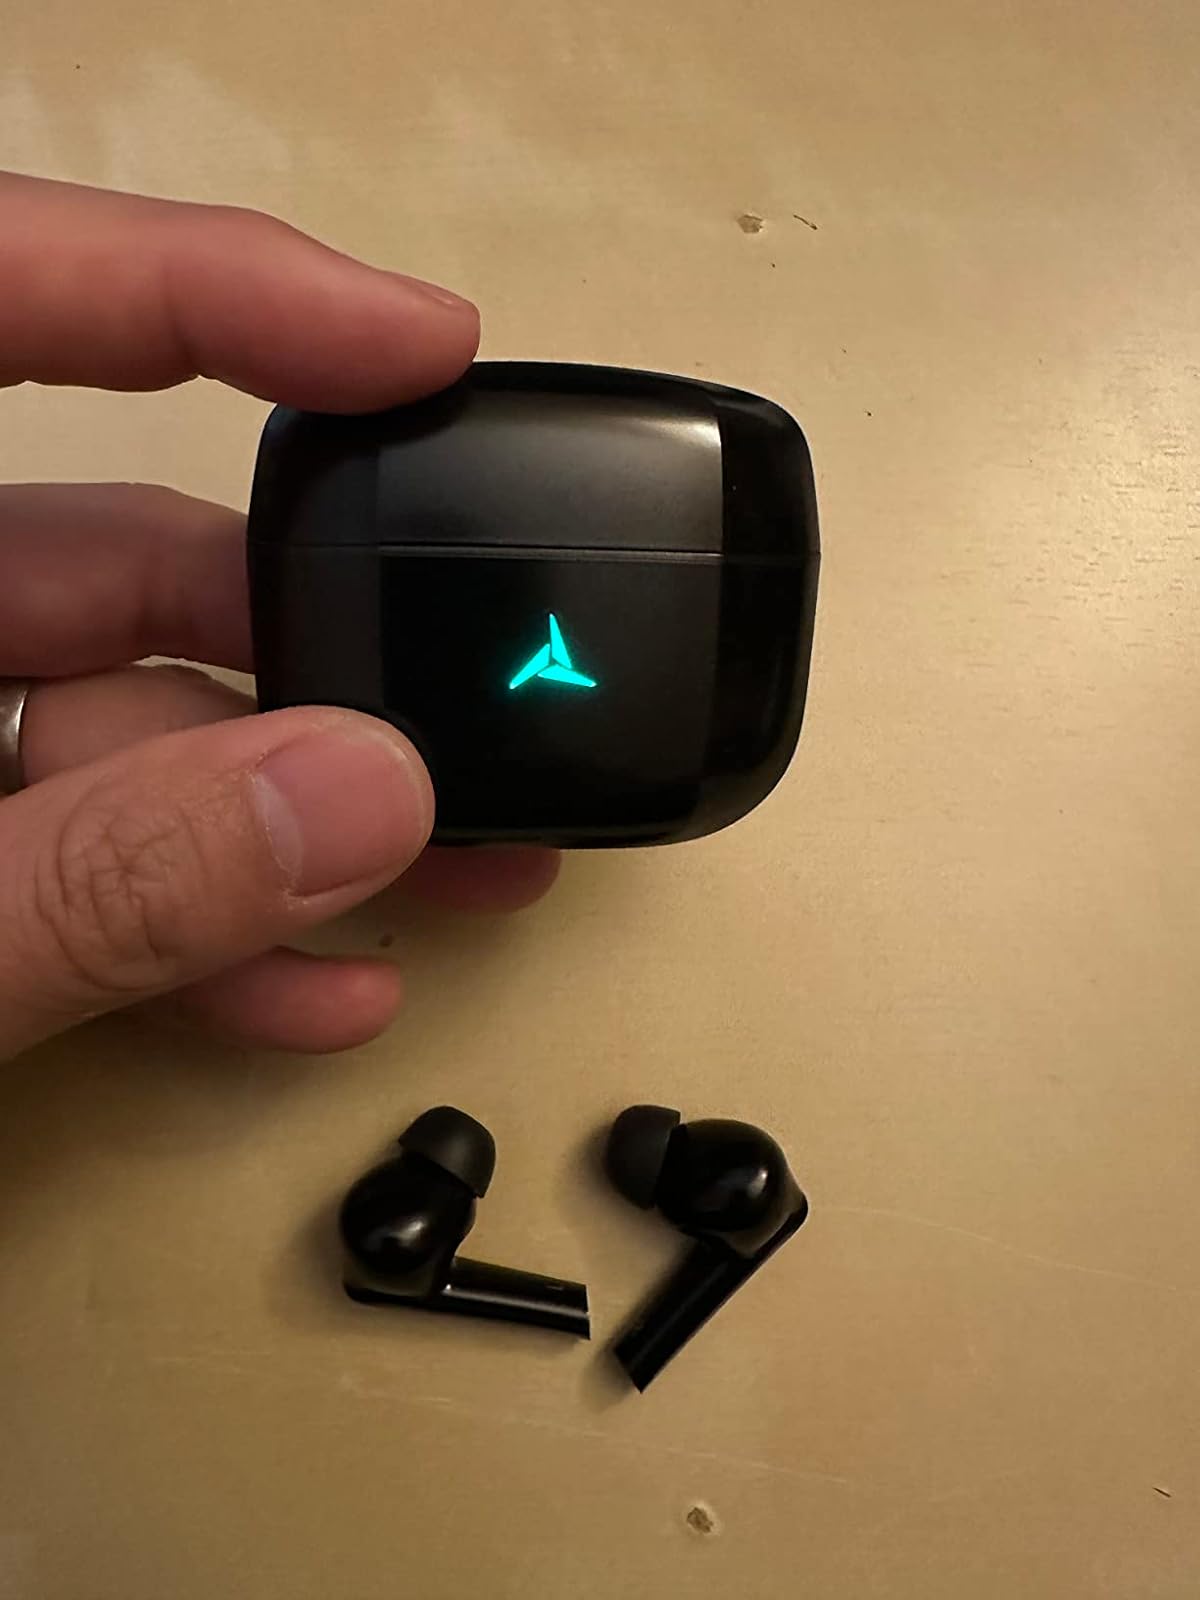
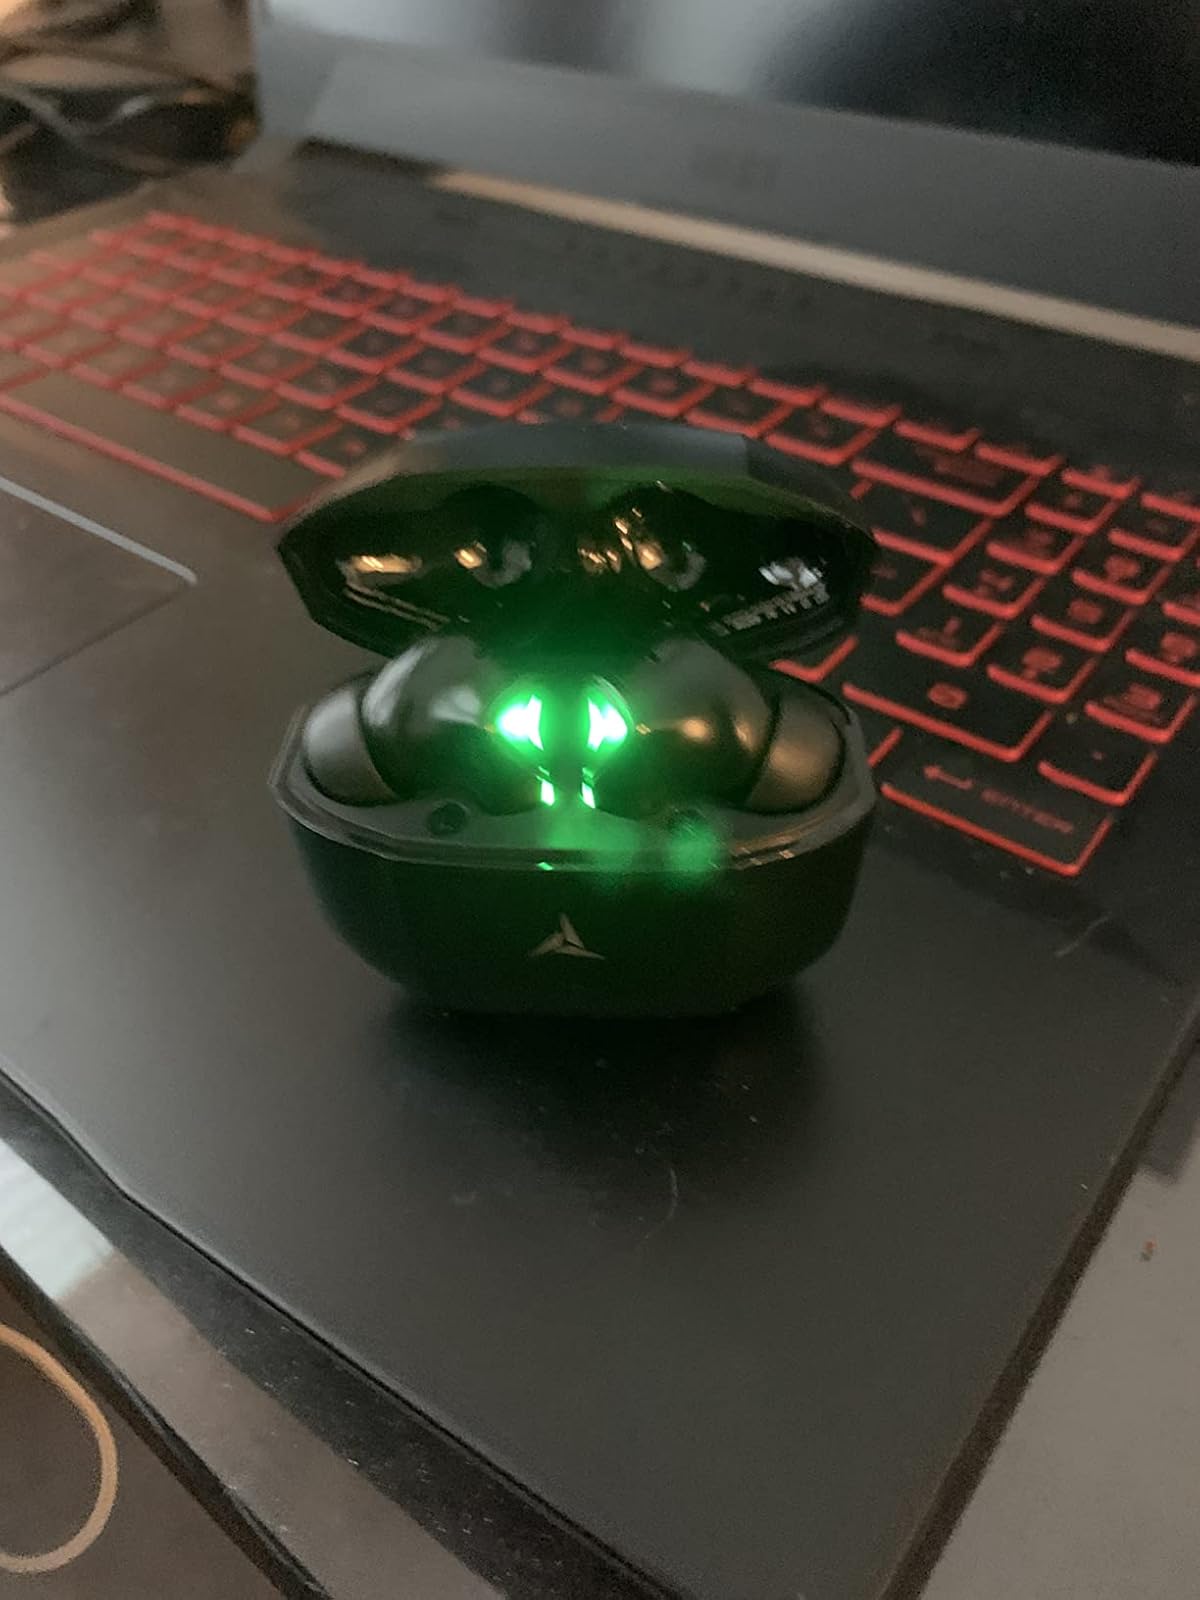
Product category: earbuds
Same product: yes